Martian Manhunter

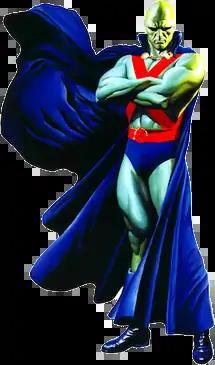
The Martian Manhunter as seen in promotional art for "" (January 2013). Art by Alex Ross.

The Martian Manhunter (J'onn J'onzz) is a superhero in American comic books published by DC Comics. Created by writer Joseph Samachson and artist Joe Certa, the character first appeared in the story "The Manhunter from Mars" in "Detective Comics" #225 (November 1955). Martian Manhunter is one of the seven original members of the Justice League of America and one of the most powerful beings in the DC Universe.